Marino, South Australia

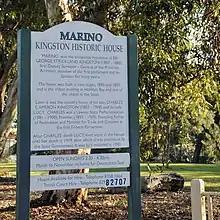
Marino - Kingston Historic House is one of the oldest in South Australia

This is now mostly Kingston Park. Sections 245 and 246 were originally known as the New Brighton Country Lands and were granted to Matthew Smith.